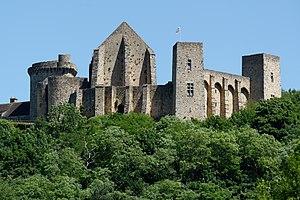
Le château de la Madeleine à Chevreuse, dans les Yvelines, vu depuis le parking de la Mare aux canards.
La vallée de Chevreuse est le nom donné à la vallée de l'Yvette, affluent de l'Orge coulant dans les départements des Yvelines et de l'Essonne. Cette appellation désigne l'ensemble des communes situées dans la vallée elle-même, de Lévis-Saint-Nom à Palaiseau, partie haute comme basse, ainsi que par extension les communes des affluents de l'Yvette et des hauteurs environnantes. Les communes de la plaine alluviale, de Palaiseau à Epinay-sur-Orge, ne sont pas concernées par l'appellation. Néanmoins, le terme de vallée de Chevreuse sert presque exclusivement à désigner la haute vallée dans le langage local courant.